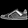
Label: Sneaker